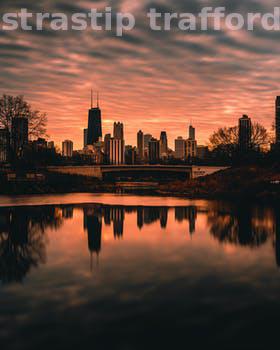
Label: Watermark